Olympic flame

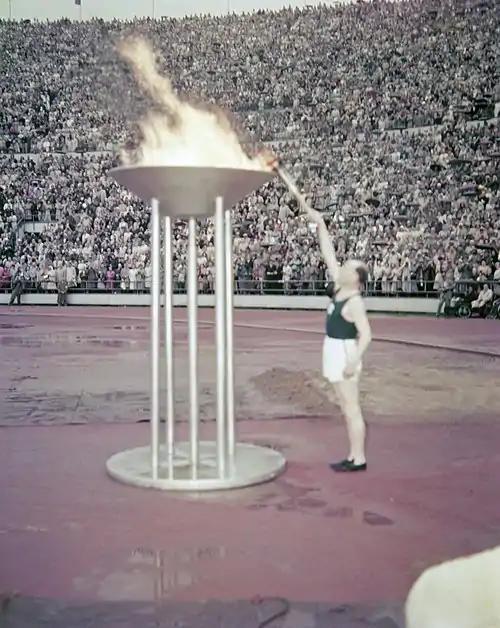
Paavo Nurmi lighting the Olympic flame in Helsinki in 1952

During the opening ceremony the final bearer of the torch runs towards the cauldron, often placed at the top of a grand staircase, and then uses the torch to start the flame in the stadium. The climactic transfer of the Olympic flame from the final torch to the cauldron at the central host stadium marks the symbolic commencement of the Games.